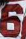
Number: 6